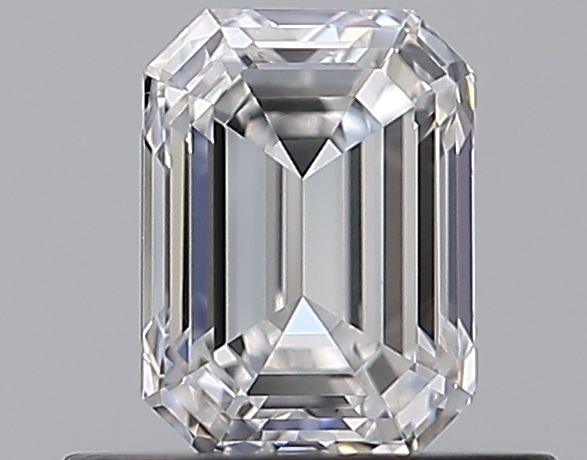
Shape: emerald
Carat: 0.62
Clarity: VS1
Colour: F
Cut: EX
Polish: EX
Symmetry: VG
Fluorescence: N
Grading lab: GIA
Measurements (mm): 5.44 x 4.02 x 2.76